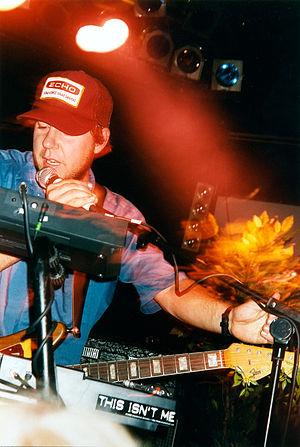
Jason Lytle est un chanteur, musicien et auteur-compositeur américain. Leader du groupe californien Grandaddy, il poursuit aussi une carrière en solo.
Grandaddy est un groupe de rock américain, originaire de Modesto, en Californie. Il est formé en 1992 et comprend à ses débuts Jason Lytle, Aaron Burtch, Jim Fairchild, Kevin Garcia et Tim Dryden.